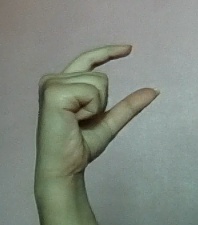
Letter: dal